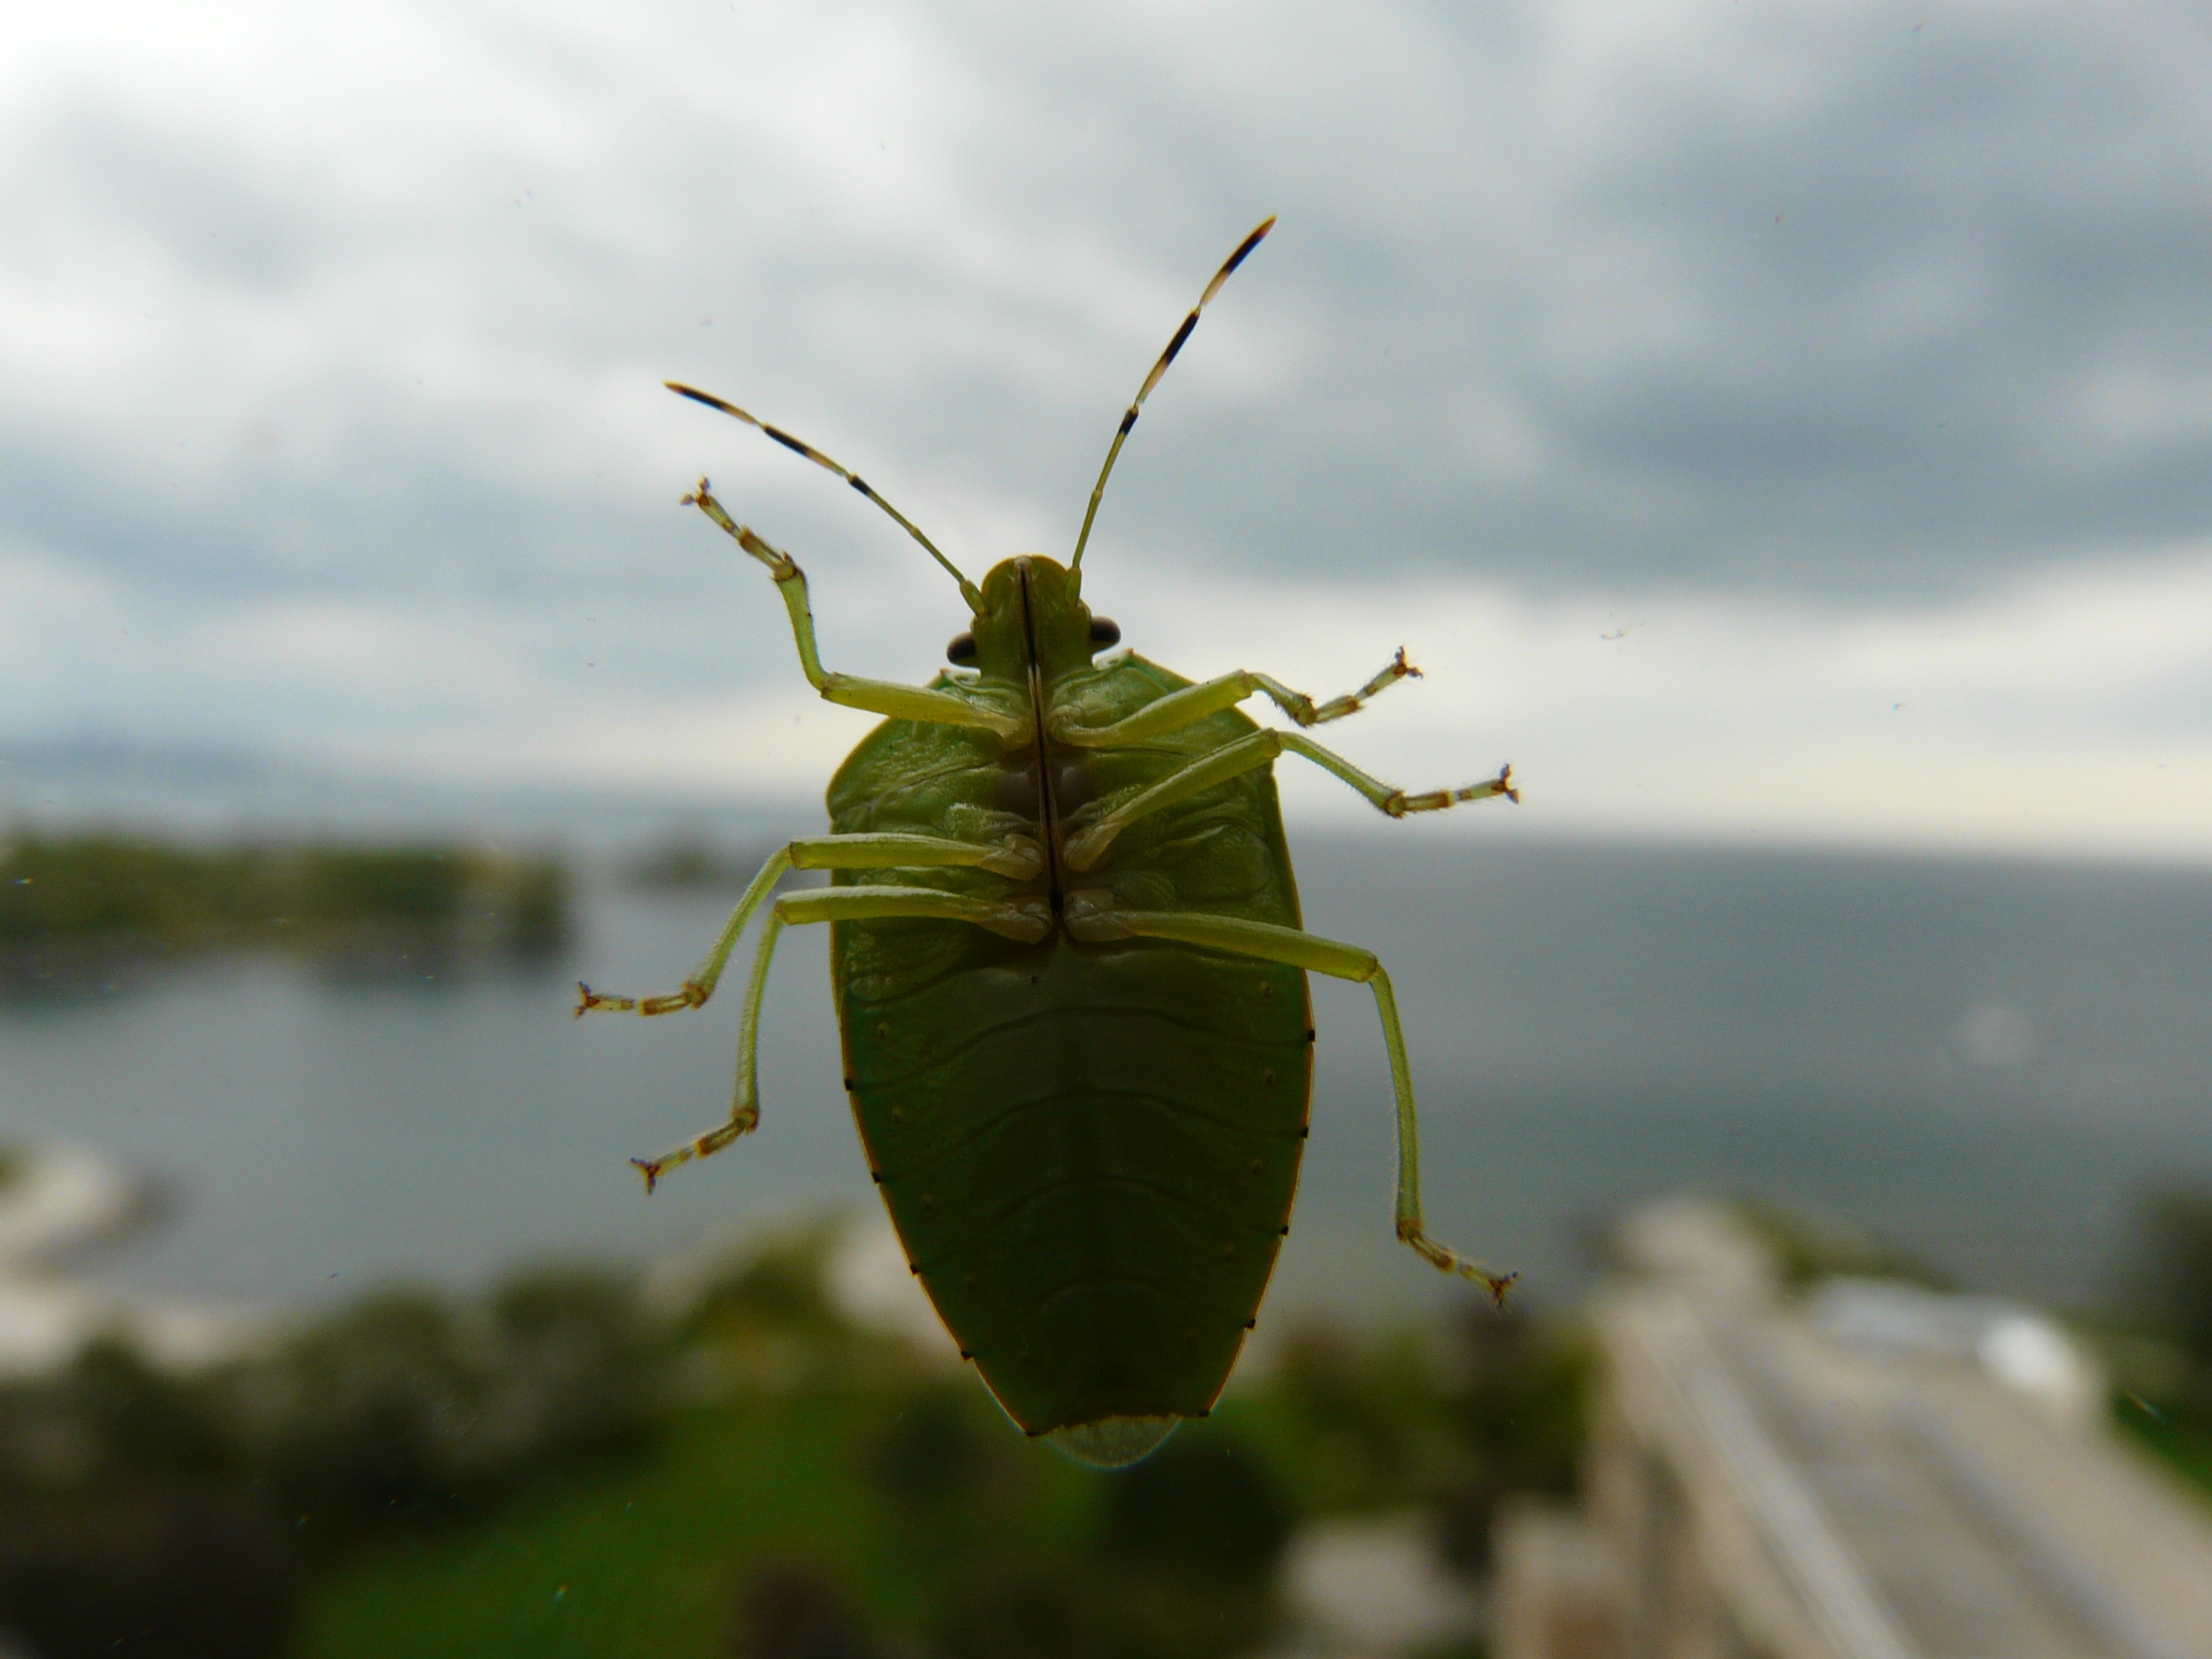
nature, wing, photography, leaf, flower, green, insect, bug, fauna, invertebrate, close up, mantis, bugs, grasshopper, beetle, macro photography, arthropod, beetles, green bug, green beetle, net winged insects, true bugs, cricket like insect